Porthmadog

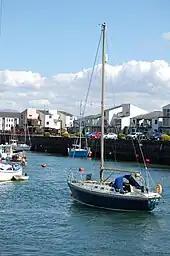
Porthmadog Harbour is home to both Porthmadog Sailing Club and Madoc Yacht Club.

Porthmadog Football Club, founded in 1872, is one of the oldest in Wales. It plays at Y Traeth. The club won the North Wales League in 1902/1903 and reached the final of the Welsh Amateur Cup in 1905/1906. It again won the league championship in 1937/1938 and was Welsh Amateur Cup winner in 1955/56 and 1956/57. It was league champion for three successive seasons in 1966/69, and twice so in the 1970s. In 1989/1990 it topped the Welsh Alliance League and gained a place in the new Cymru Alliance. The club became an inaugural member of the League of Wales in 1992, in the first season finishing ninth. The following year Porthmadog striker Dave Taylor was the highest scoring player in Europe. The club nearly folded in 1995/96 for financial reasons and lost its place in the League of Wales in 1998. It played the following year in the Cymru Alliance, winning the League Cup, but not until 2002/03 did it gain a 19-point lead over its nearest rivals to regain the Welsh Premier League. The club was heavily fined and had points deducted by the "Football Association of Wales" in 2007 after a referee was racially abused by a supporter, but an appeal to an independent tribunal reduced the fine and the points were reinstated. In the 2008/2009 season Porthmadog narrowly avoided relegation, finishing 16th.